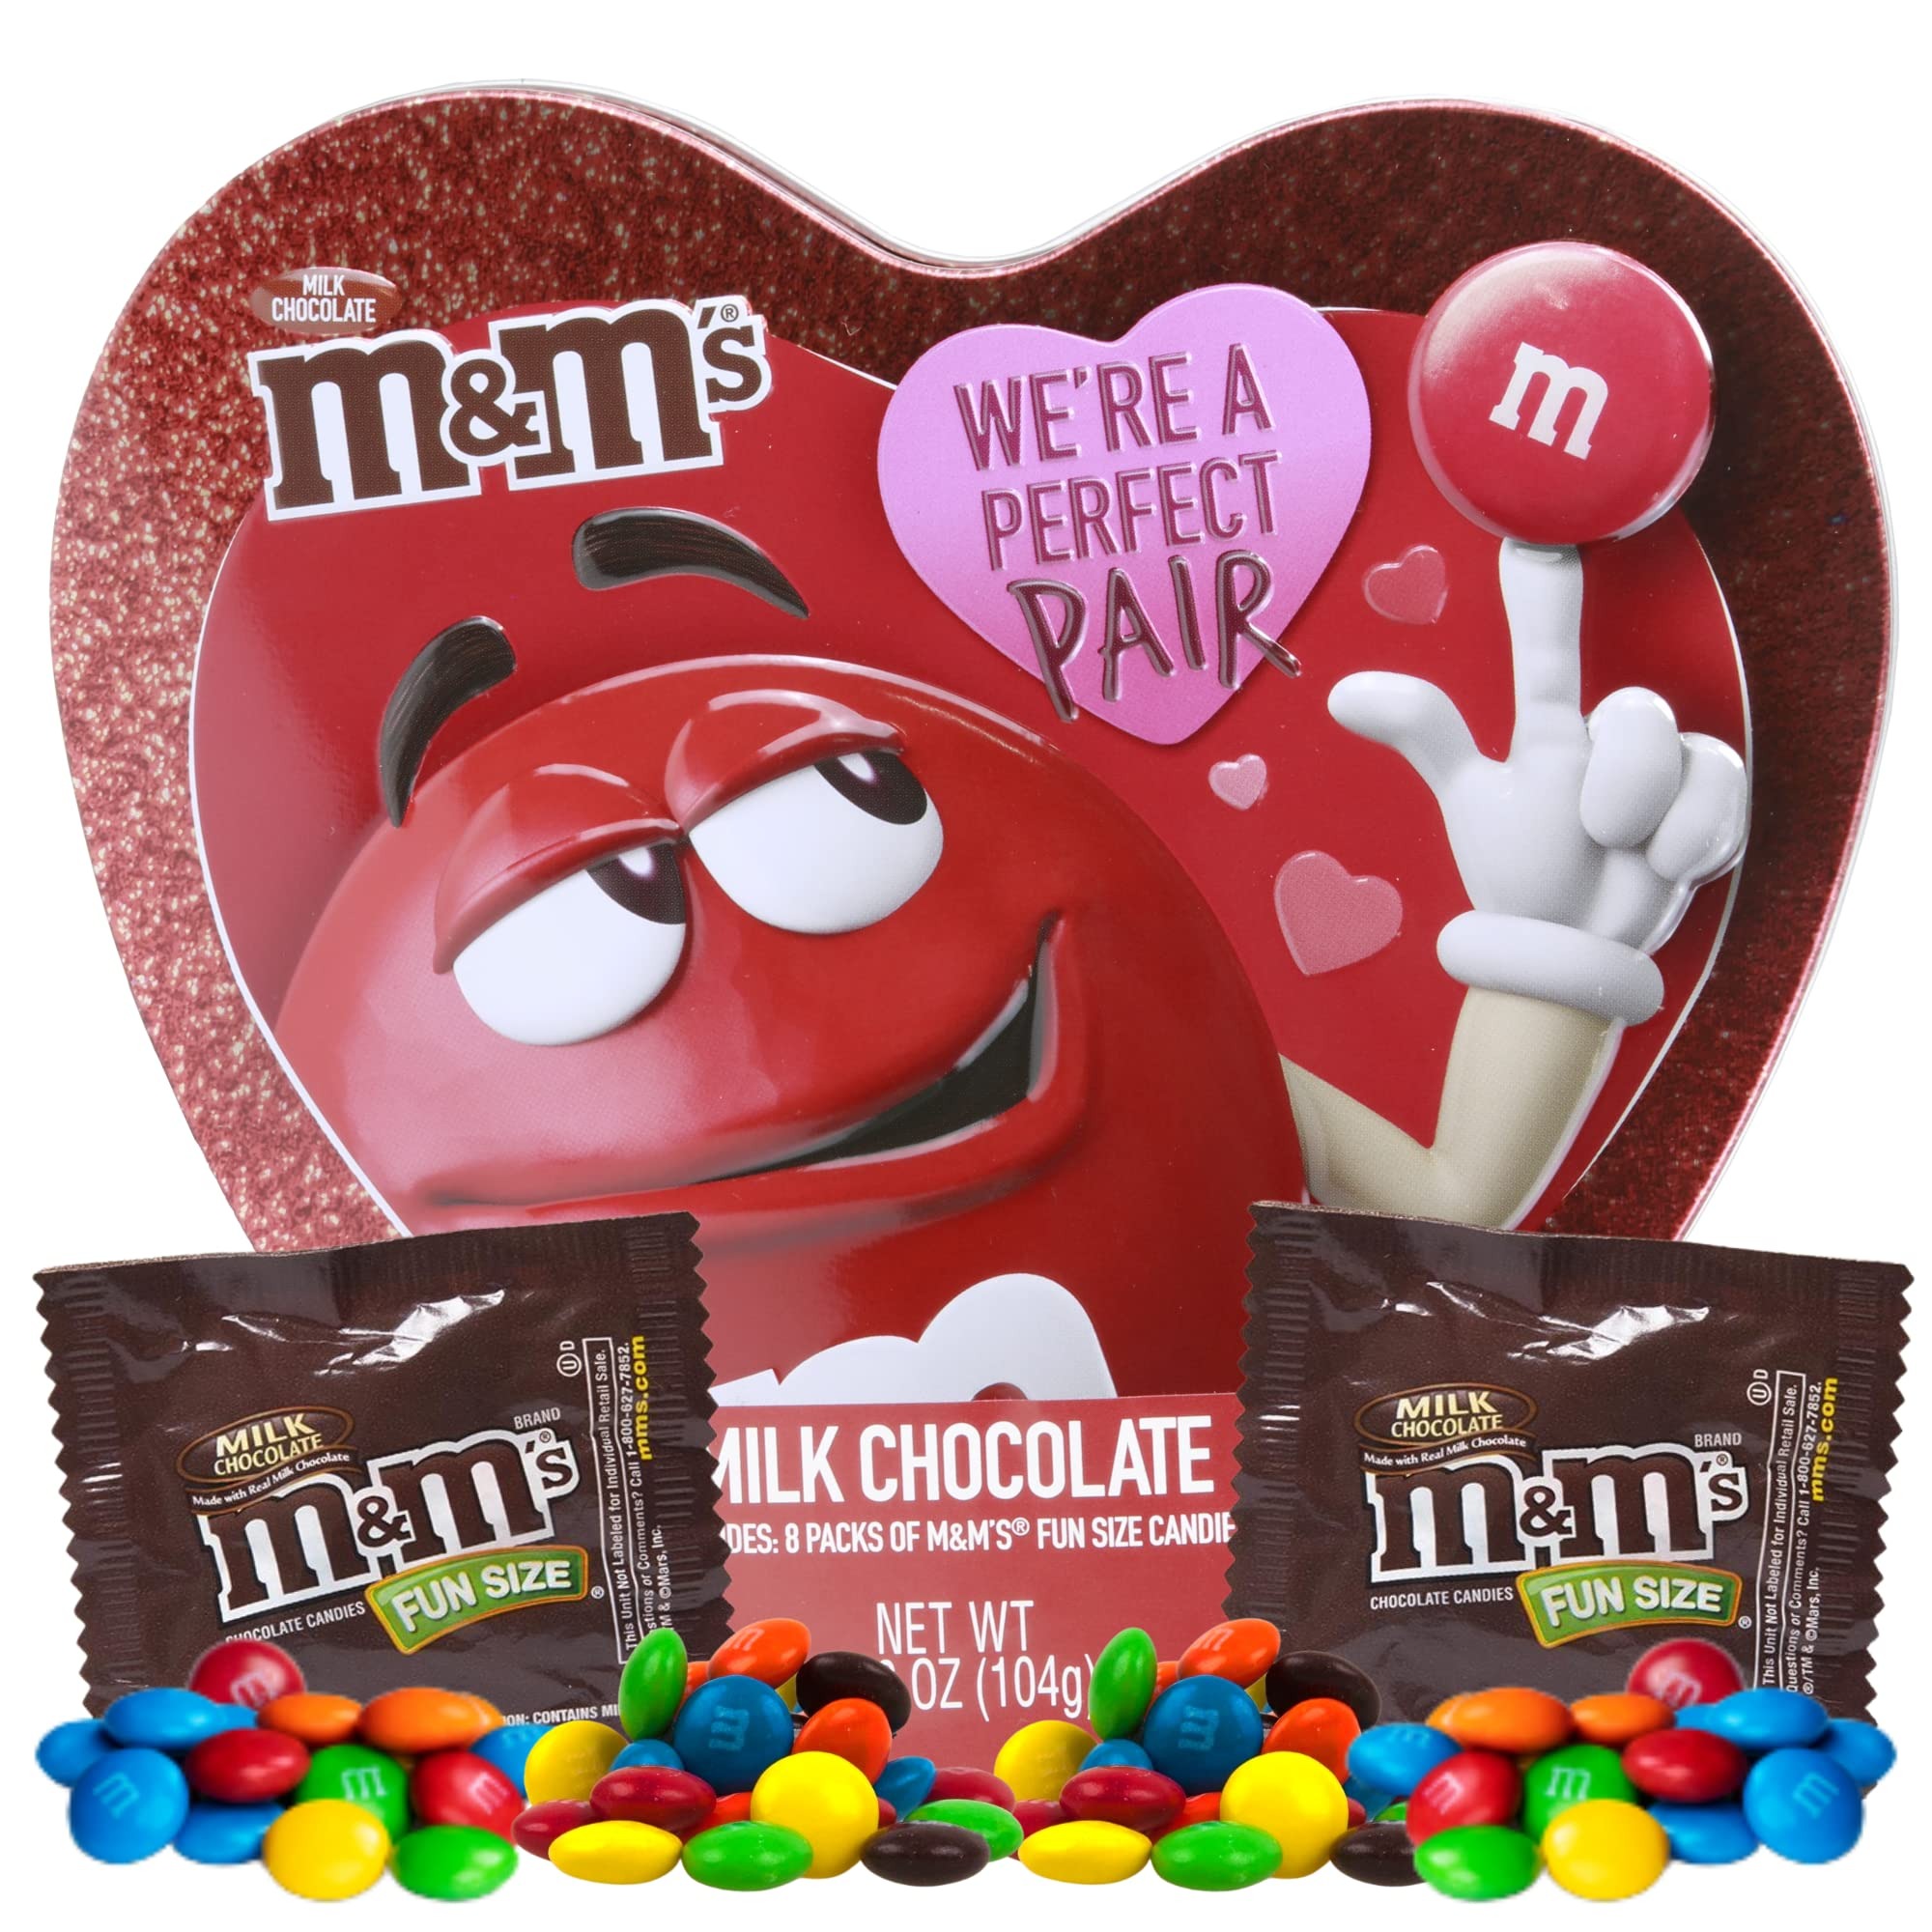
Item Name: Valentines Candy Tin Heart Shaped Box, Milk Chocolate Bite Size Candies, Gift Basket Fillers For Loved Ones, 8 Individual Fun-Sized Bags Inside, 1 Pack, 3.66 Ounces, Style and Color May Vary
Value: 1.0
Unit: Count

Price: 11